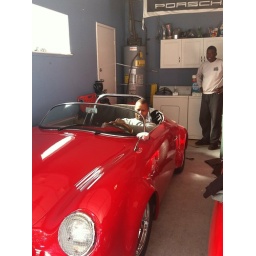
92-you in a red vintage car